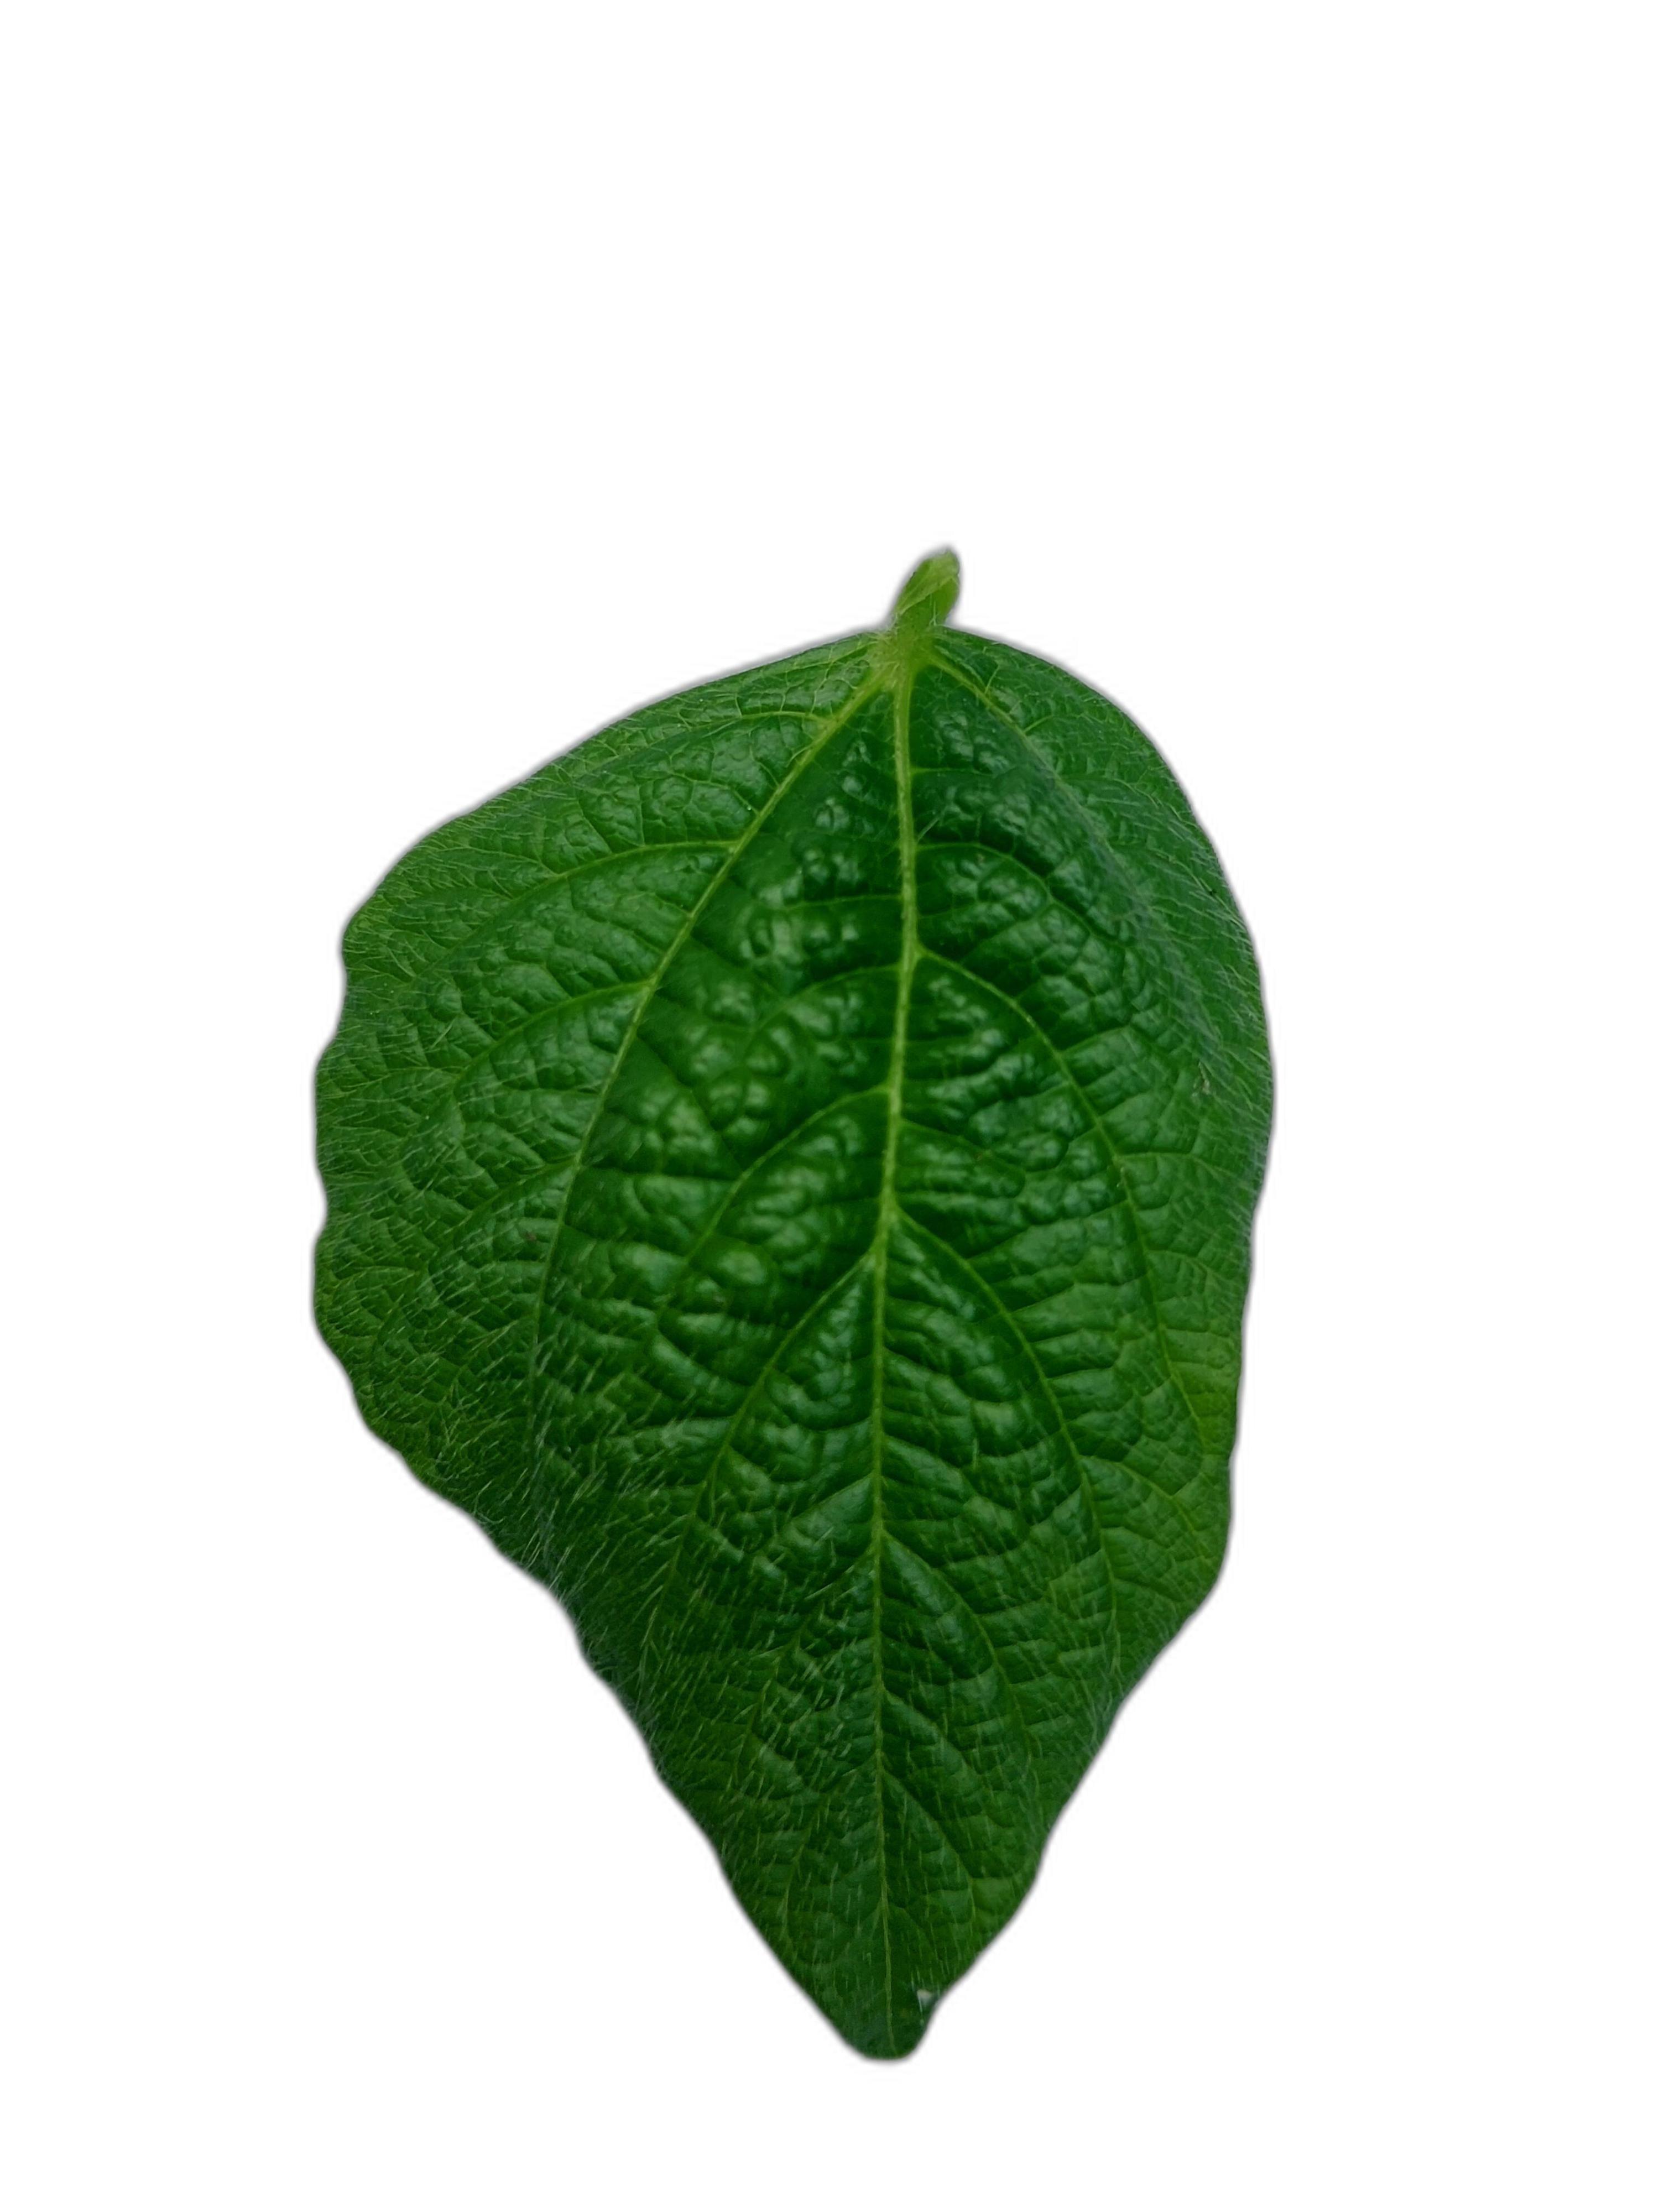
Label: Leaf Crinkle